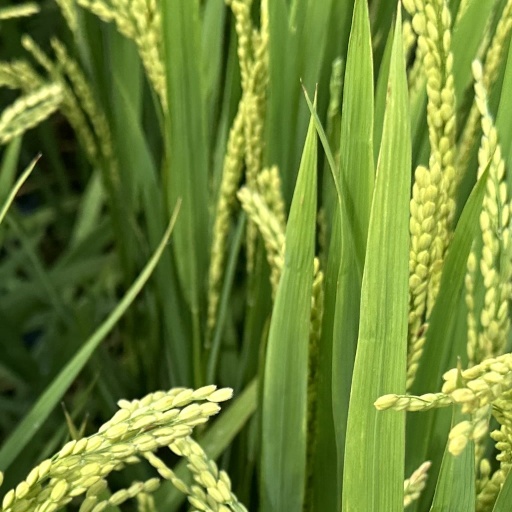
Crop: rice